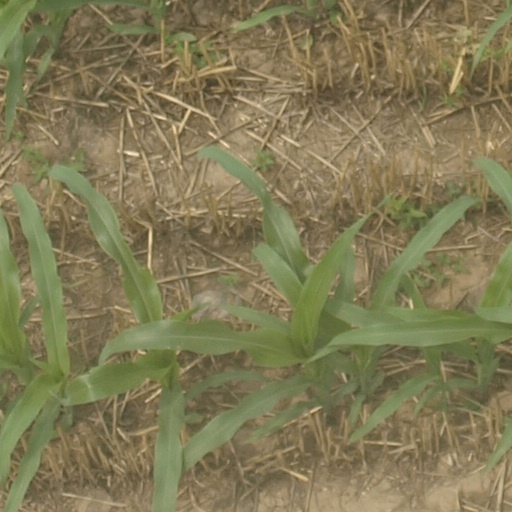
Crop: maize; corn